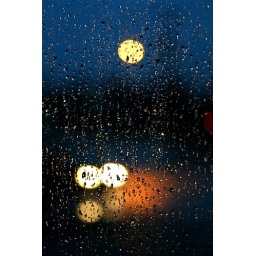
bright white lights in the night despite a plight of contrite drops of water in flight.